Parit Buntar Clock Tower

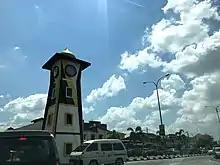
Parit Buntar Clock Tower

Parit Buntar Clock Tower is situated in the town of Parit Buntar, Kerian District, Perak, Malaysia.